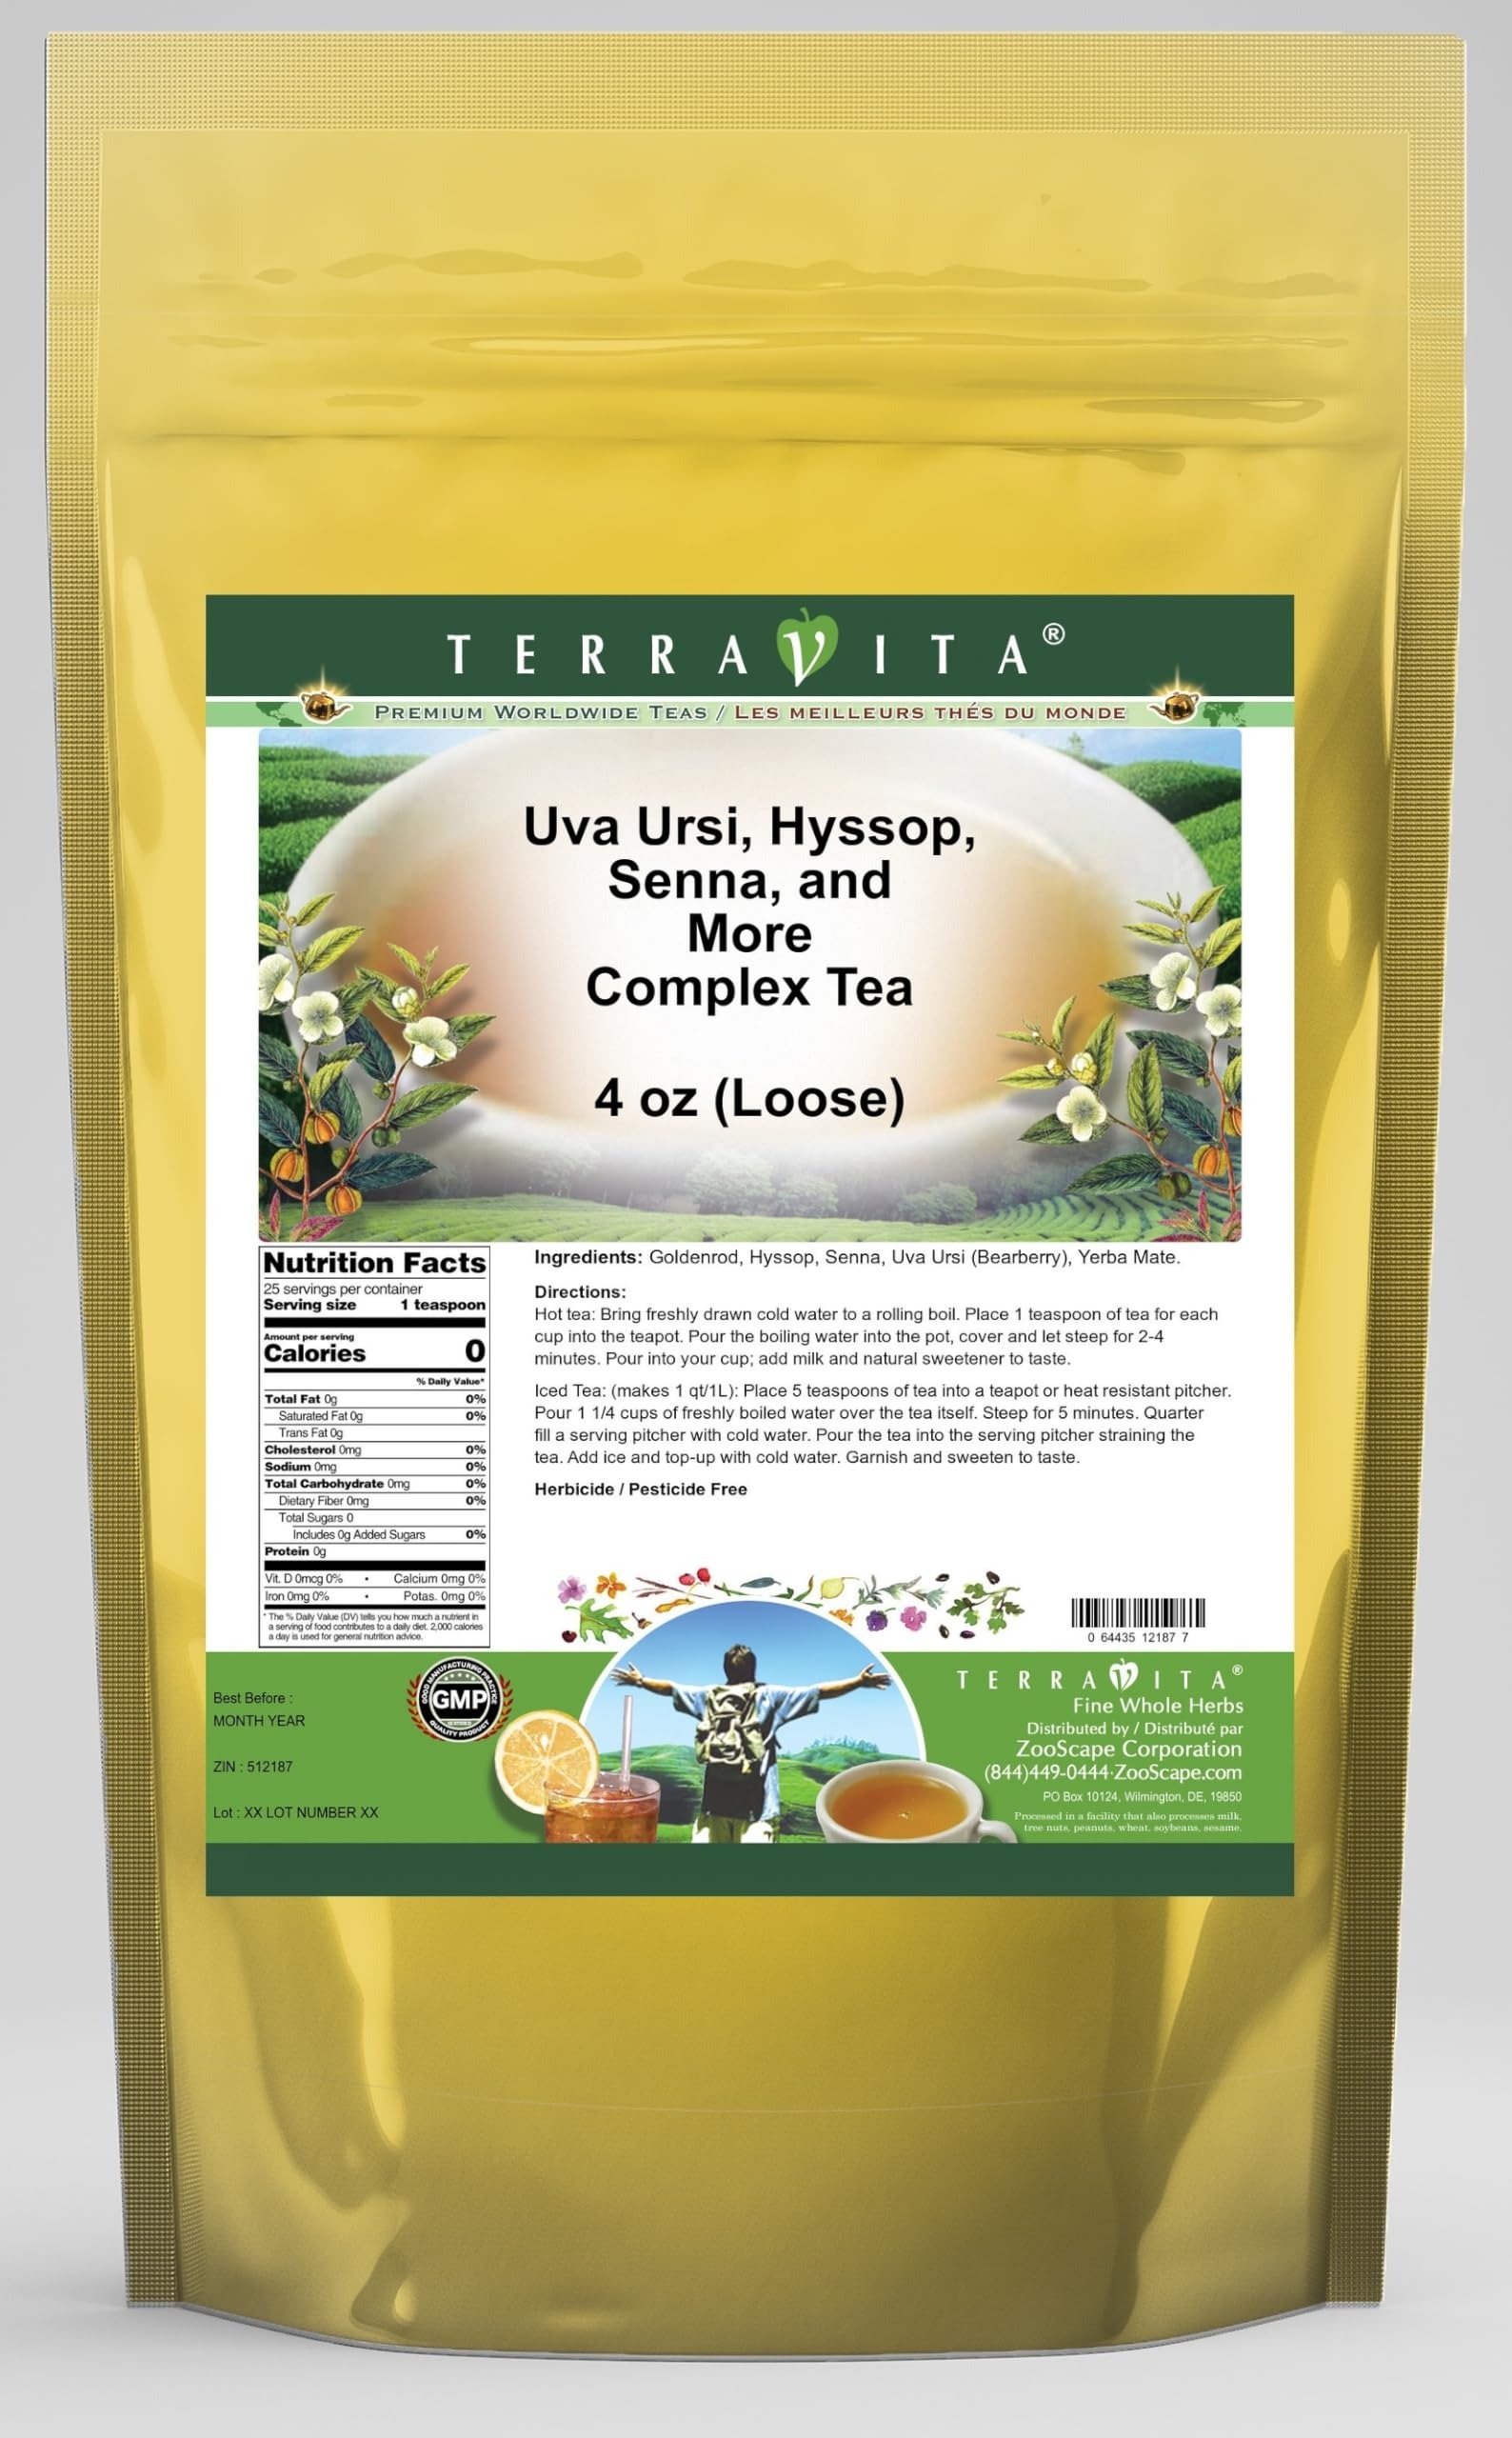
Item Name: Uva Ursi, Hyssop, Senna, and More Complex Tea (Loose) (4 oz, ZIN: 512187) - 3 Pack
Bullet Point 1: Uva Ursi, Hyssop, Senna, and More Complex Tea (Loose) (4 oz, ZIN: 512187)
Bullet Point 2: No fillers.
Bullet Point 3: Manufacturer: TerraVita
Bullet Point 4: Size: 4 oz
Bullet Point 5: Loose Leaf Herbal Tea - Packed in a convenient upright pouch!
Product Description: Uva Ursi, Hyssop, Senna, and More Complex Tea (Loose) (4 oz, ZIN: 512187)<BR><BR>Packaged in the United States in a GMP certified facility (Good Manufacturing Practice).<BR><BR>No fillers.<BR><BR>Manufacturer: TerraVita<BR><BR>Size: 4 oz<BR><BR>Loose Leaf Herbal Tea - Packed in a convenient upright pouch!<BR><BR>Ingredients: Goldenrod, Hyssop, Senna, Uva Ursi (Bearberry), Yerba Mate
Value: 12.0
Unit: Ounce

Price: 44.65